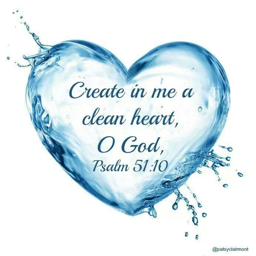
create in me a clean heart